46th Oregon Legislative Assembly

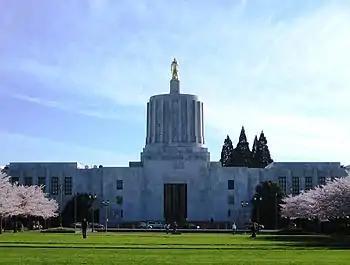
The legislature took place in the Oregon State Capitol, seen here in 2007

The 46th Oregon Legislative Assembly was the legislative session of the Oregon Legislative Assembly that convened on January 8, 1951 and adjourned May 3, 1951. A notable bill passed this session banned self serving gas stations. In 1950, Senator Richard L. Neuberger and Representative Maurine Neuberger would become the first married couple to be simultaneously elected to both chambers of the Oregon Legislature.